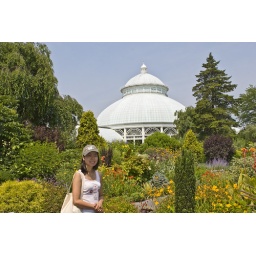
The white building in the back is the Haupt Conservatory. Inside there are mistry rainforests, dramatic deserts, and seasonal spectacles.